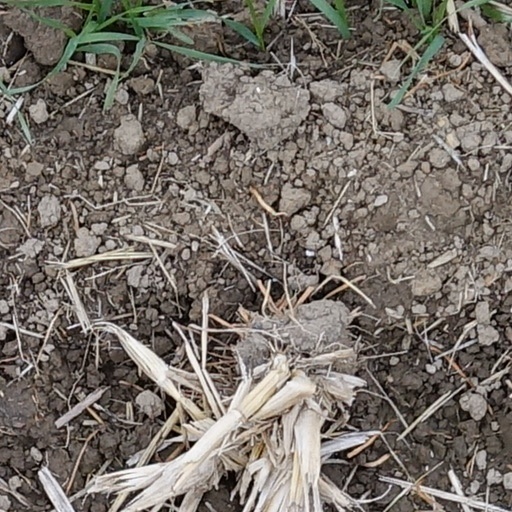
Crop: wheat